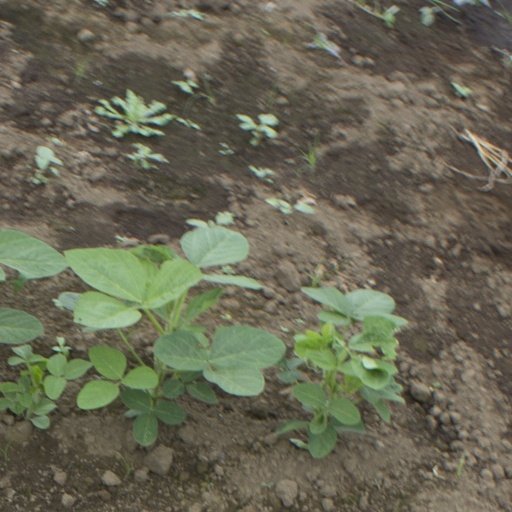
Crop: soybean